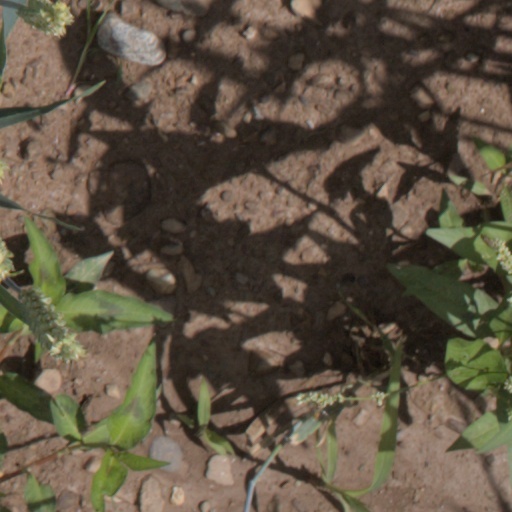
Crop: wheat